Healthcare in Somalia

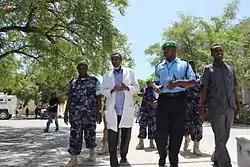
The Benadir Hospital in Mogadishu consists of a maternity unit and a pediatric unit

Somalia's public healthcare system was largely destroyed during the ensuing civil war. As with other previously nationalized sectors, informal providers have filled the vacuum and replaced the former government monopoly over healthcare, with access to facilities witnessing a significant increase. Many new healthcare centers, clinics, hospitals and pharmacies have in the process been established through home-grown Somali initiatives. The cost of medical consultations and treatment in these facilities is low, at $5.72 per visit in health centers (with a population coverage of 95%), and $1.89–3.97 per outpatient visit and $7.83–13.95 per bed day in primary through tertiary hospitals.